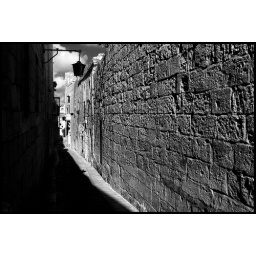
A weathered stone wall along an alley in Mdina, Malta